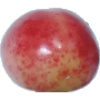
Label: cherry_rainier